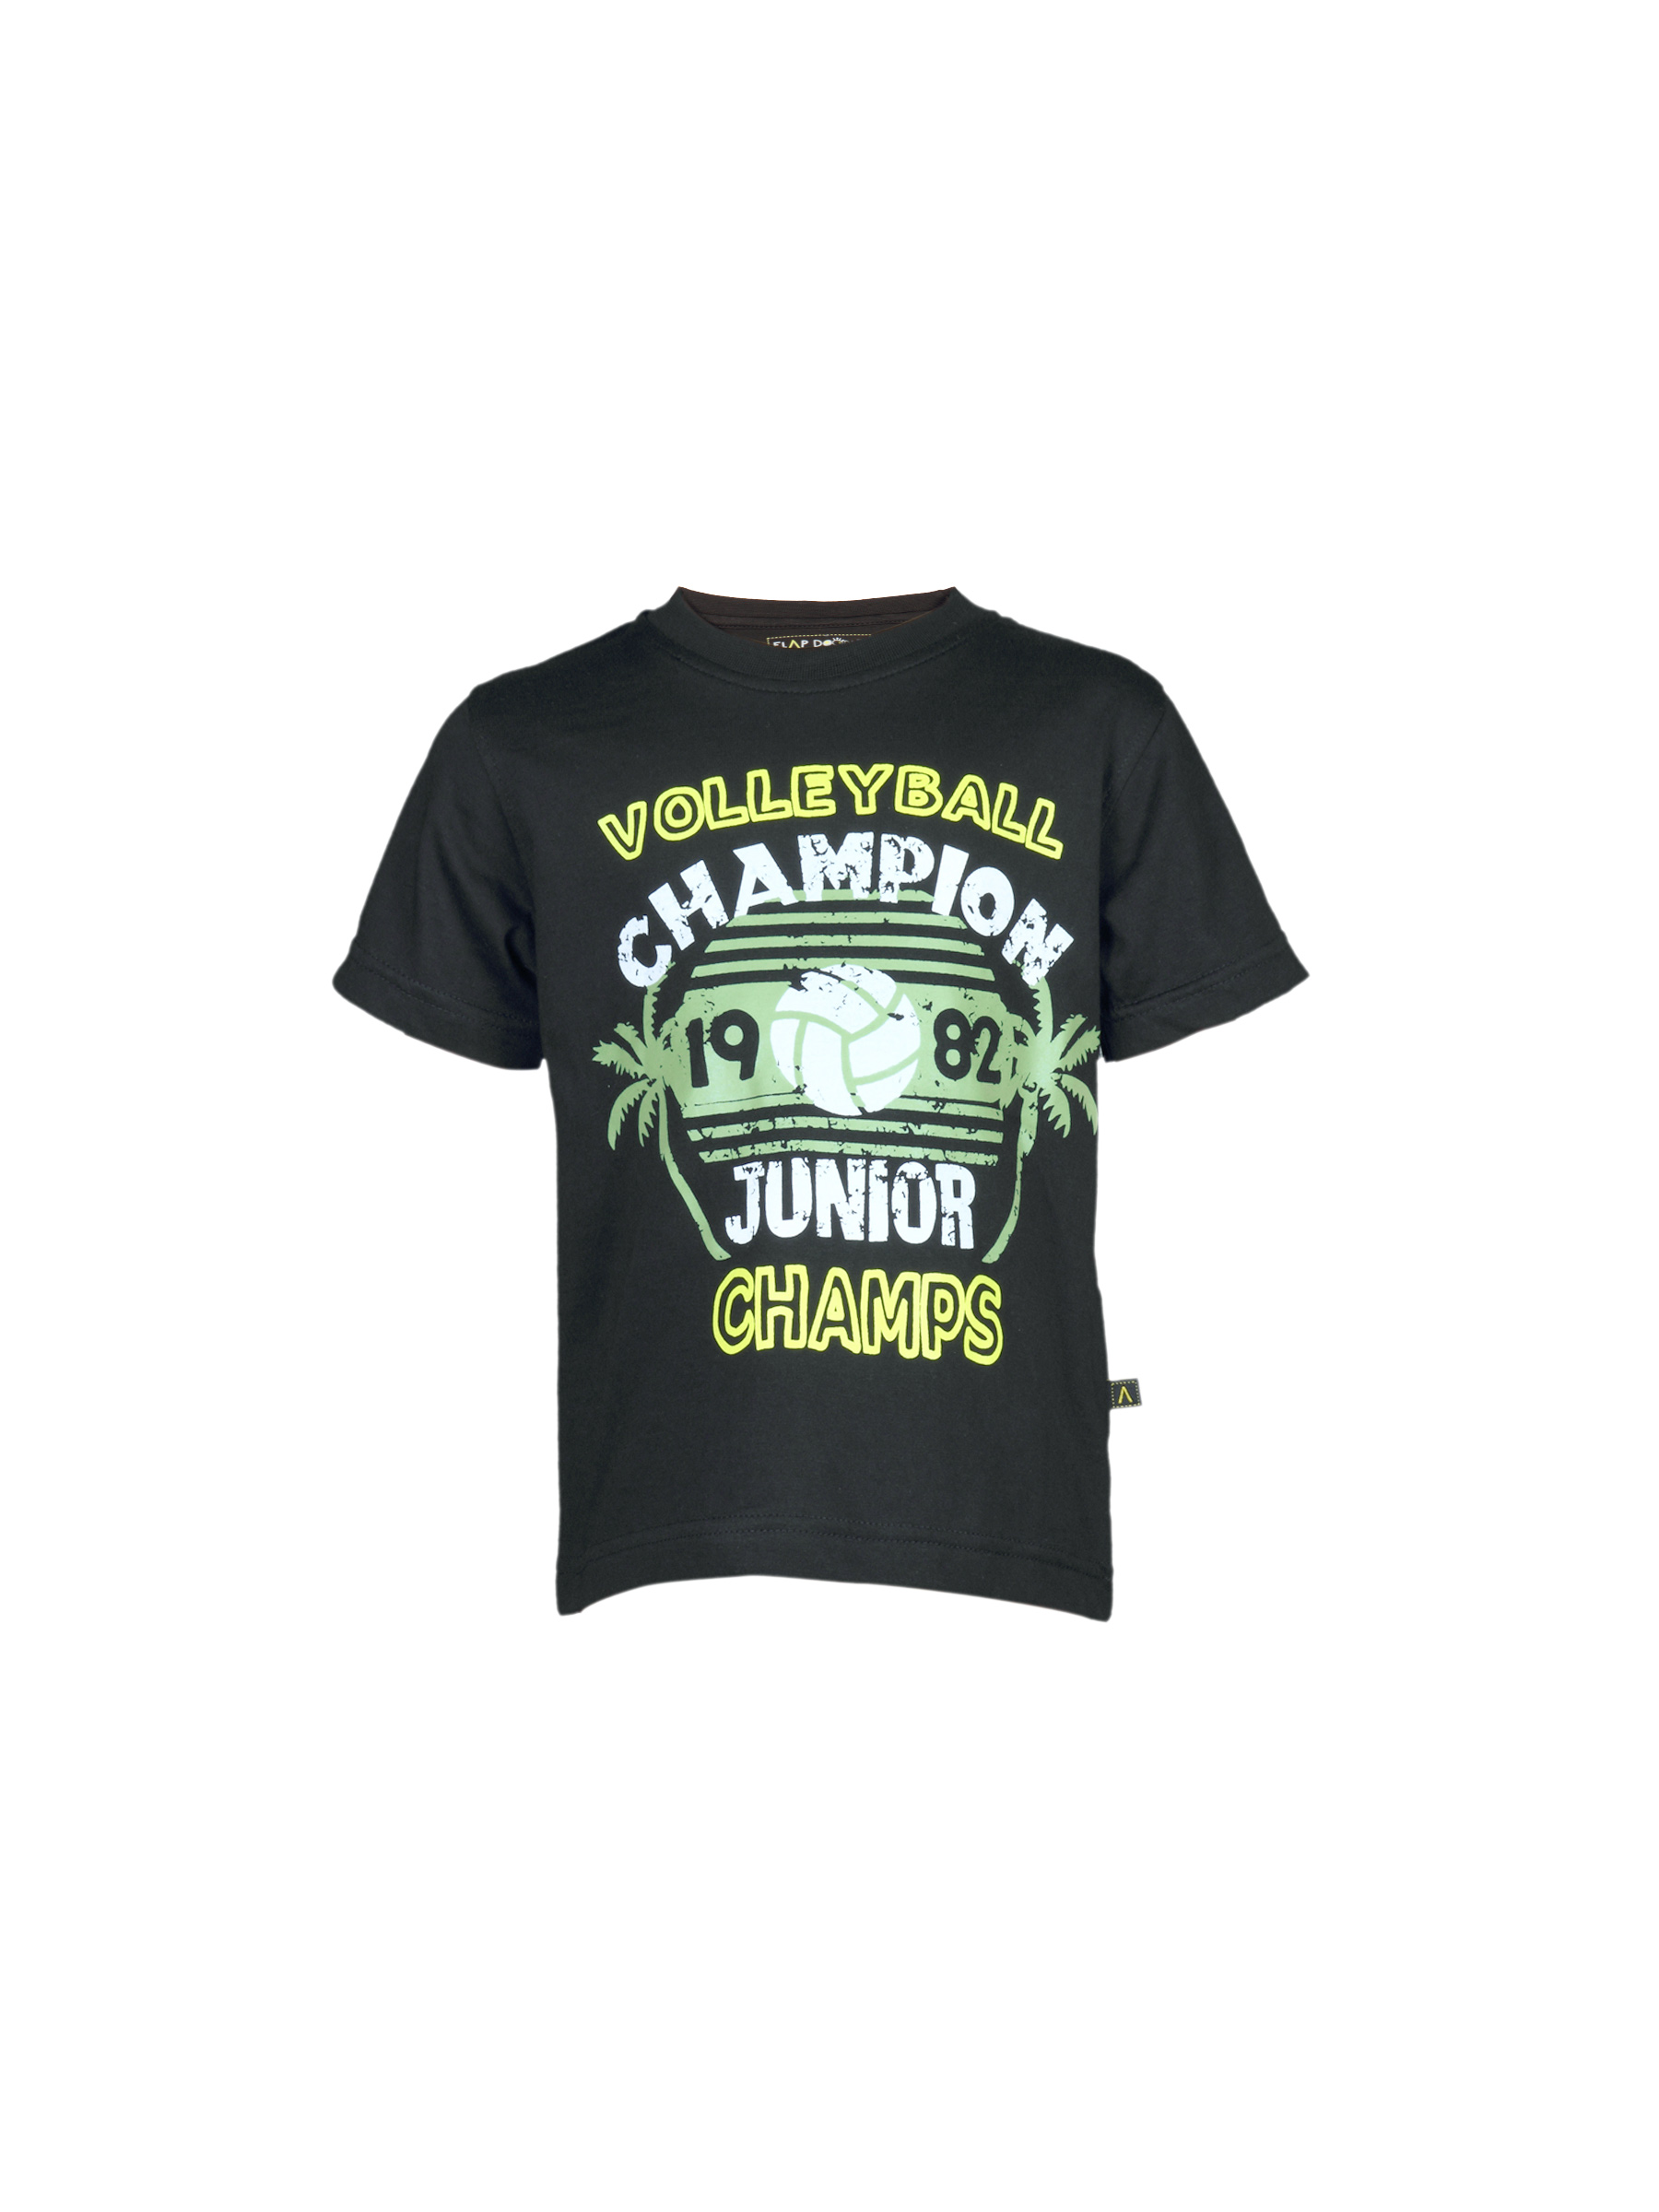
Doodle Boy's Volleyball Champion Black White Kidswear
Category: Apparel / Topwear / Tshirts
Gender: Boys
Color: Black
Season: Fall 2011
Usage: Casual